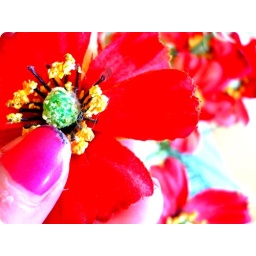
A fake flower in the house with a pink fingernail.